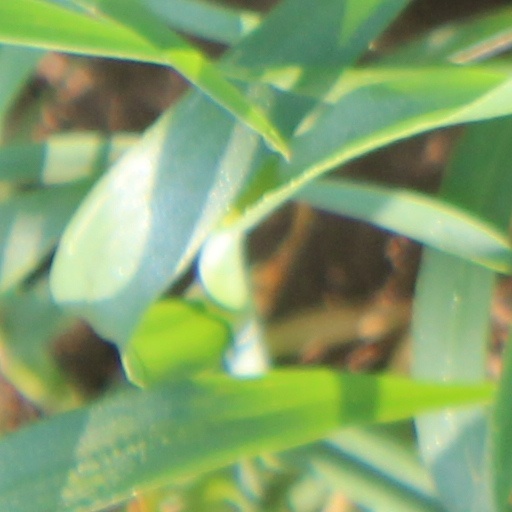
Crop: wheat